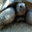
Label: turtle